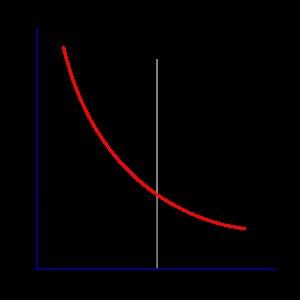
Le modèle IS/LM est un modèle économique pour la macroéconomie.